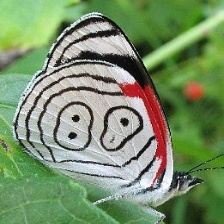
Species: AN 88